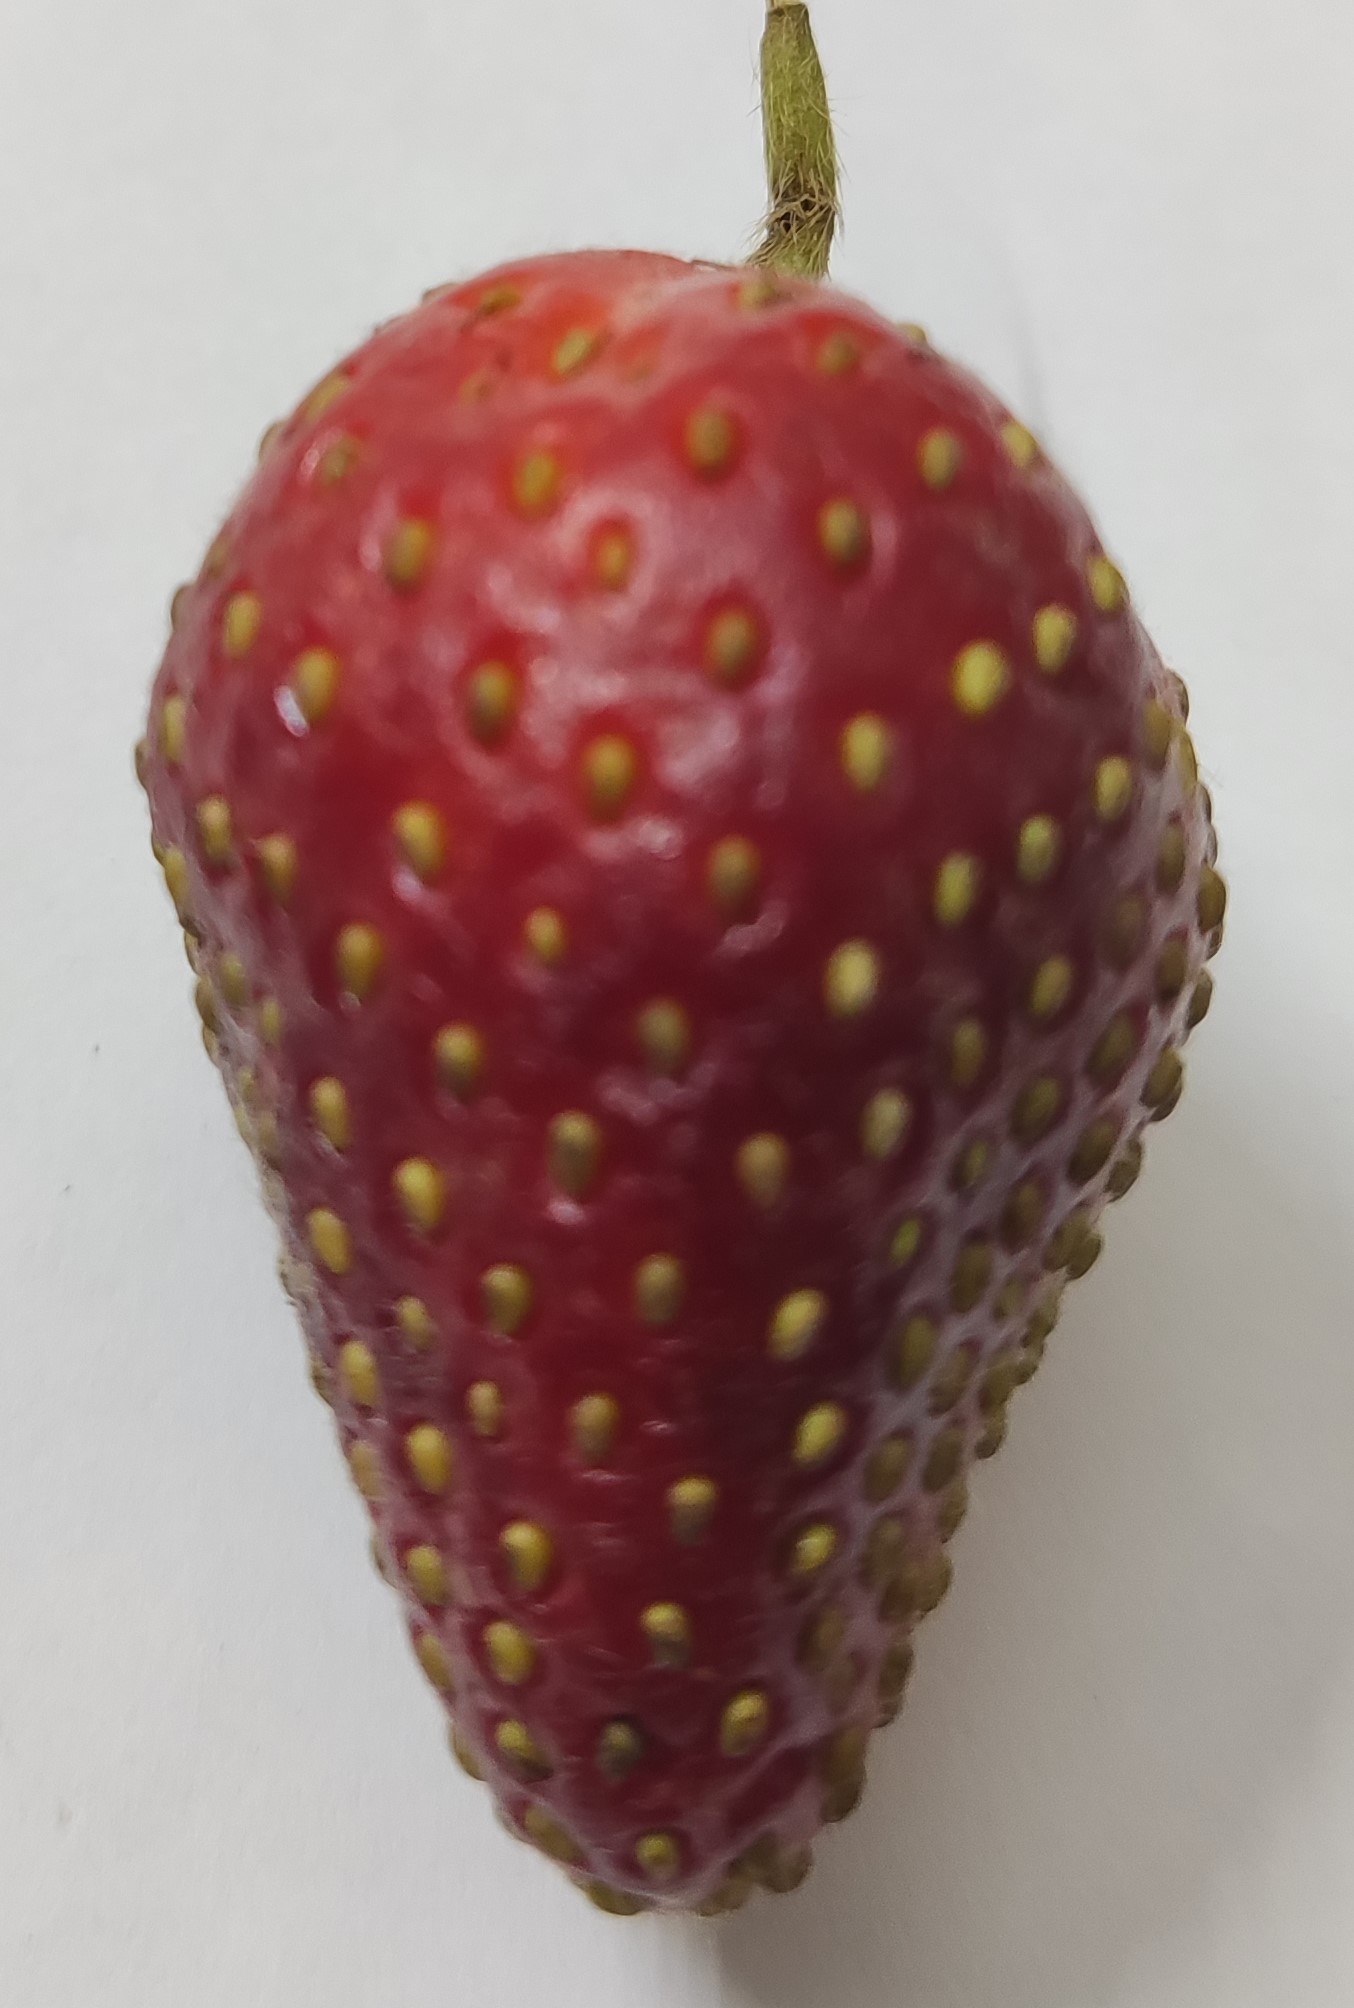
Fruit: strawberry
Condition: fresh